Aventicum

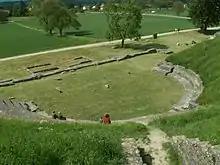
The Theatre of Aventicum

It was built in two stages, first about 130 AD then expanded around 165 AD. The first amphitheatre was built when the hillside was terraced. The arena floor was laid out and flattened. This first structure had 24 rows of seats built mostly of wood rising up the hillside. The stairs, the wall around the arena floor, the upper walls, and the entrances were built of stone. The outer walls of the amphitheatre measured and the arena floor was . The first amphitheatre could hold about 9,000 people.